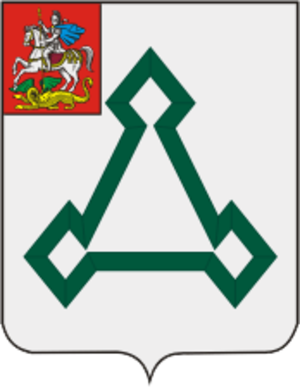
Volokolamsk est une ville de l'oblast de Moscou, en Russie, et le centre administratif du raïon de Volokolamsk. Sa population s'élevait à 21 692 habitants en 2014.